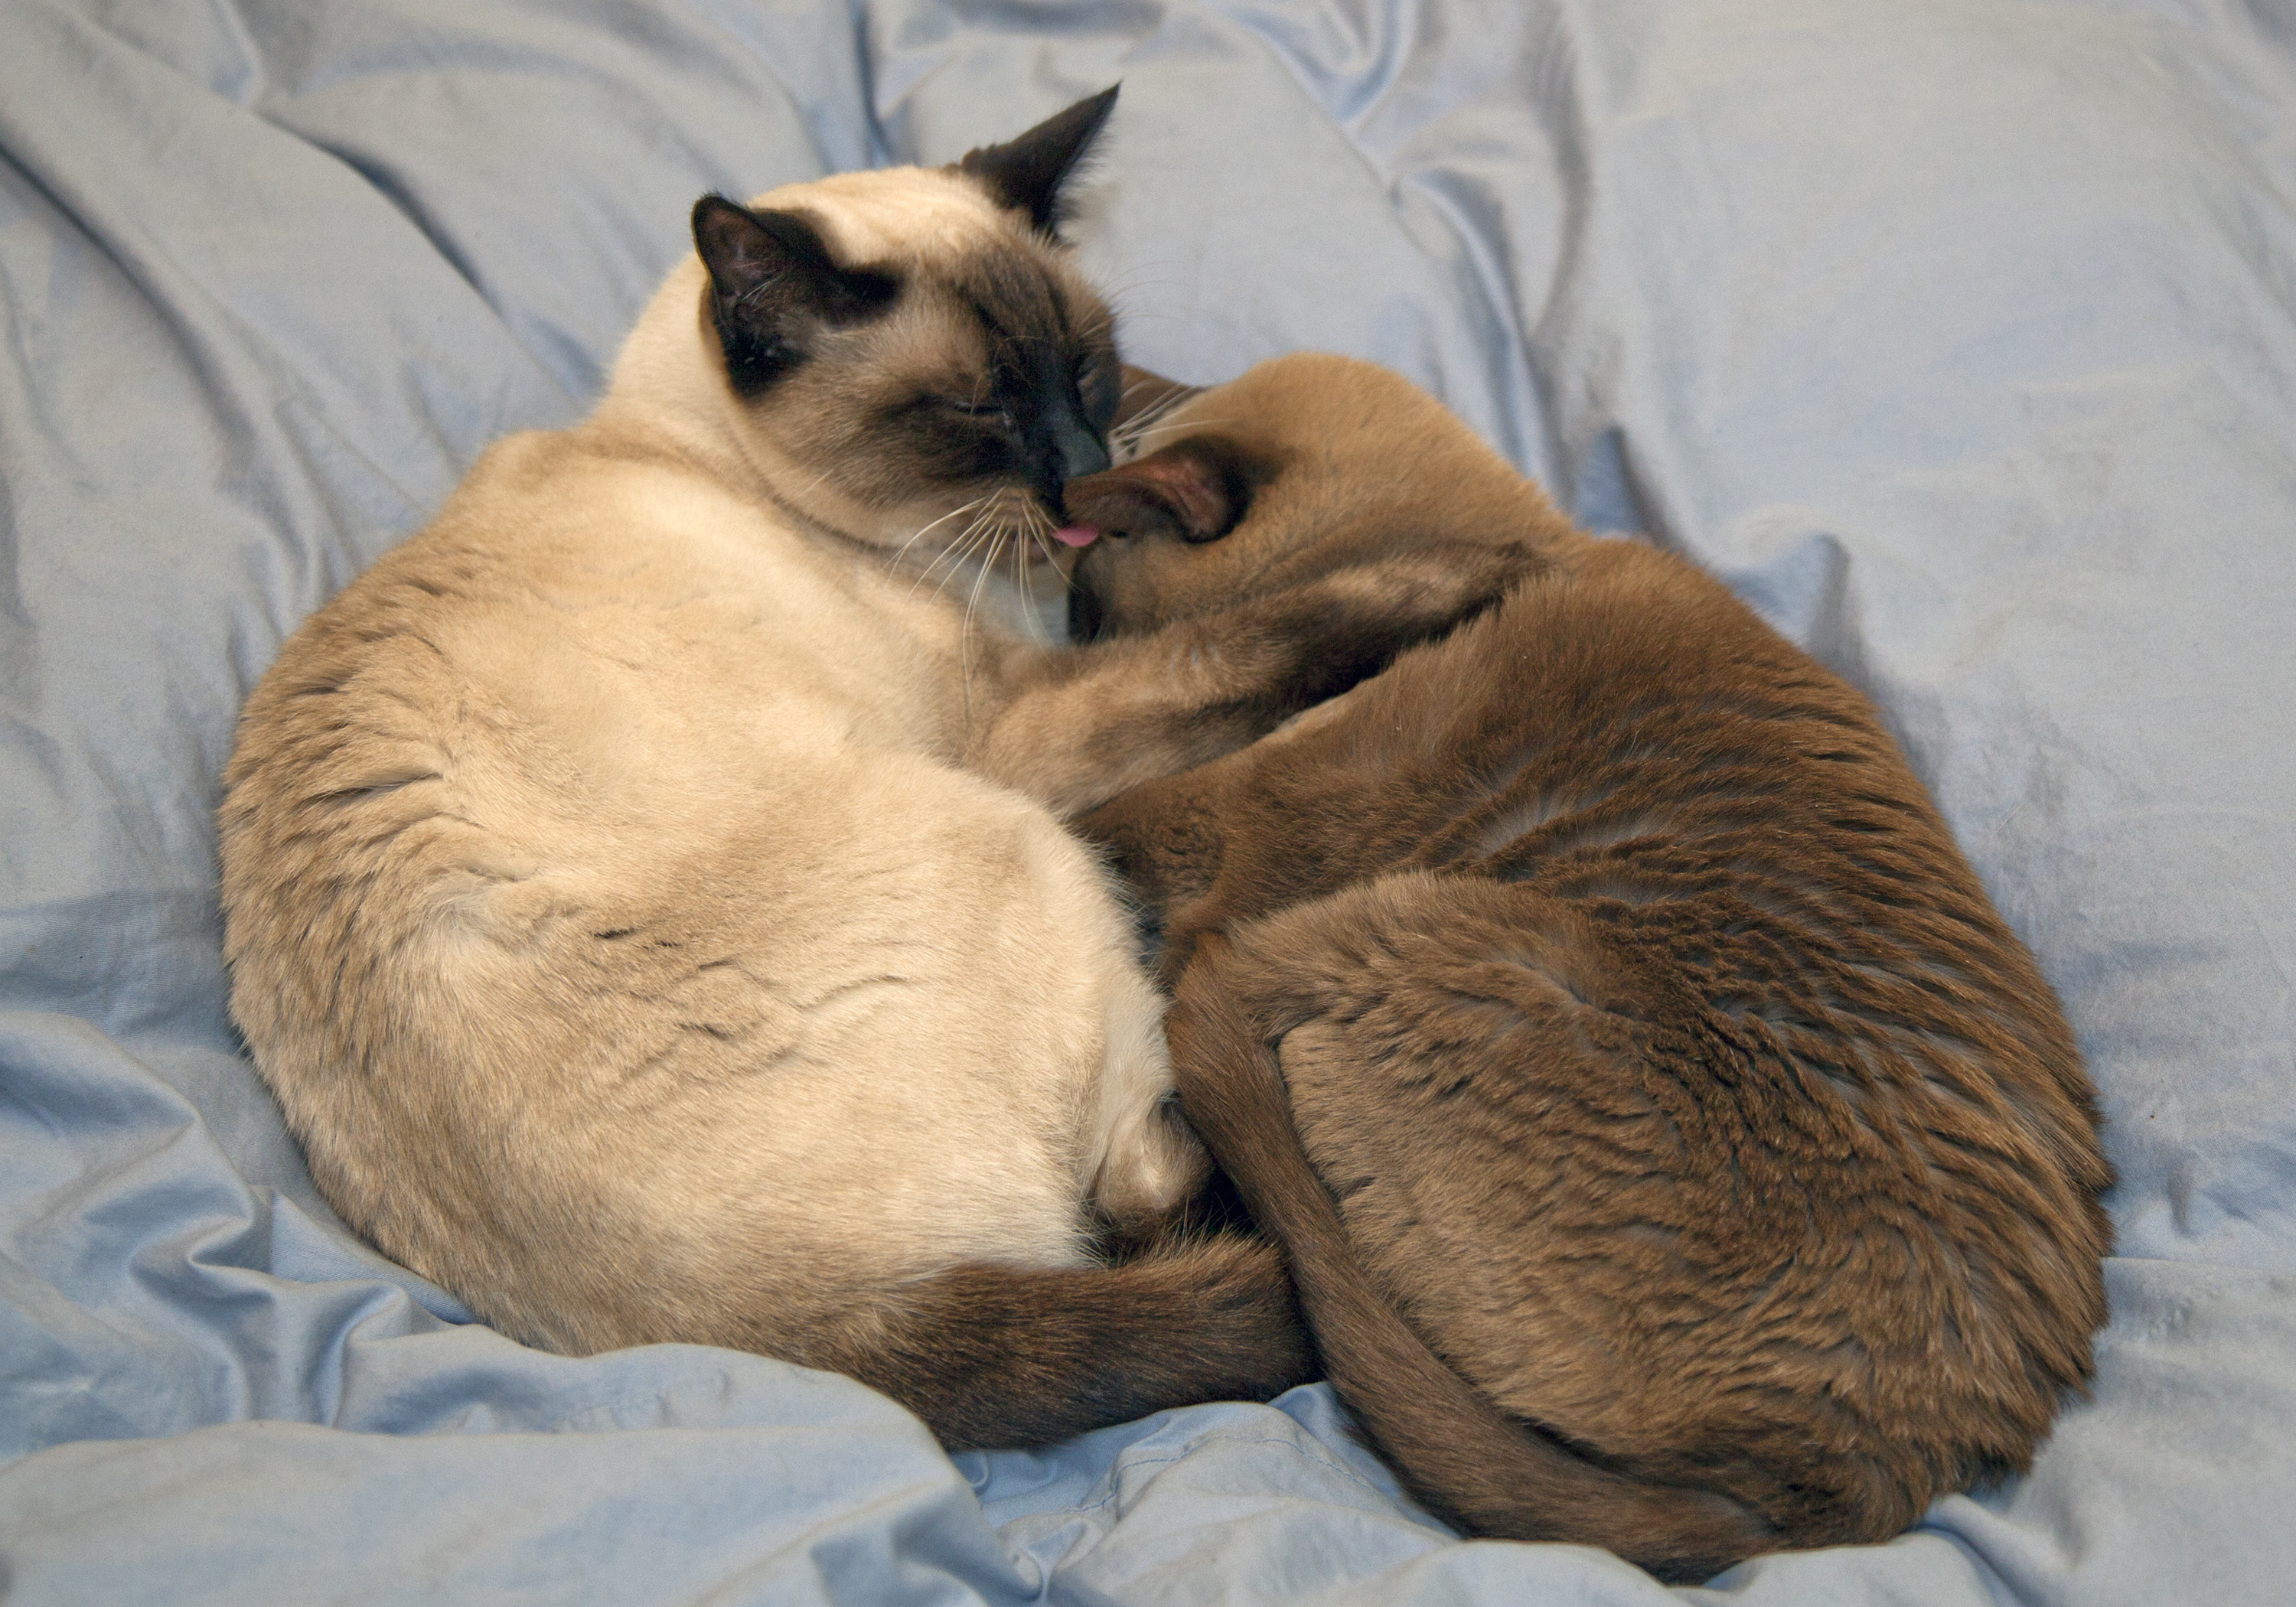
kitten, cat, mammal, california, nap, nose, whiskers, vertebrate, sacramento, siamese, burmese, grooming, small to medium sized cats, cat like mammal, dog breed group, tonkinese